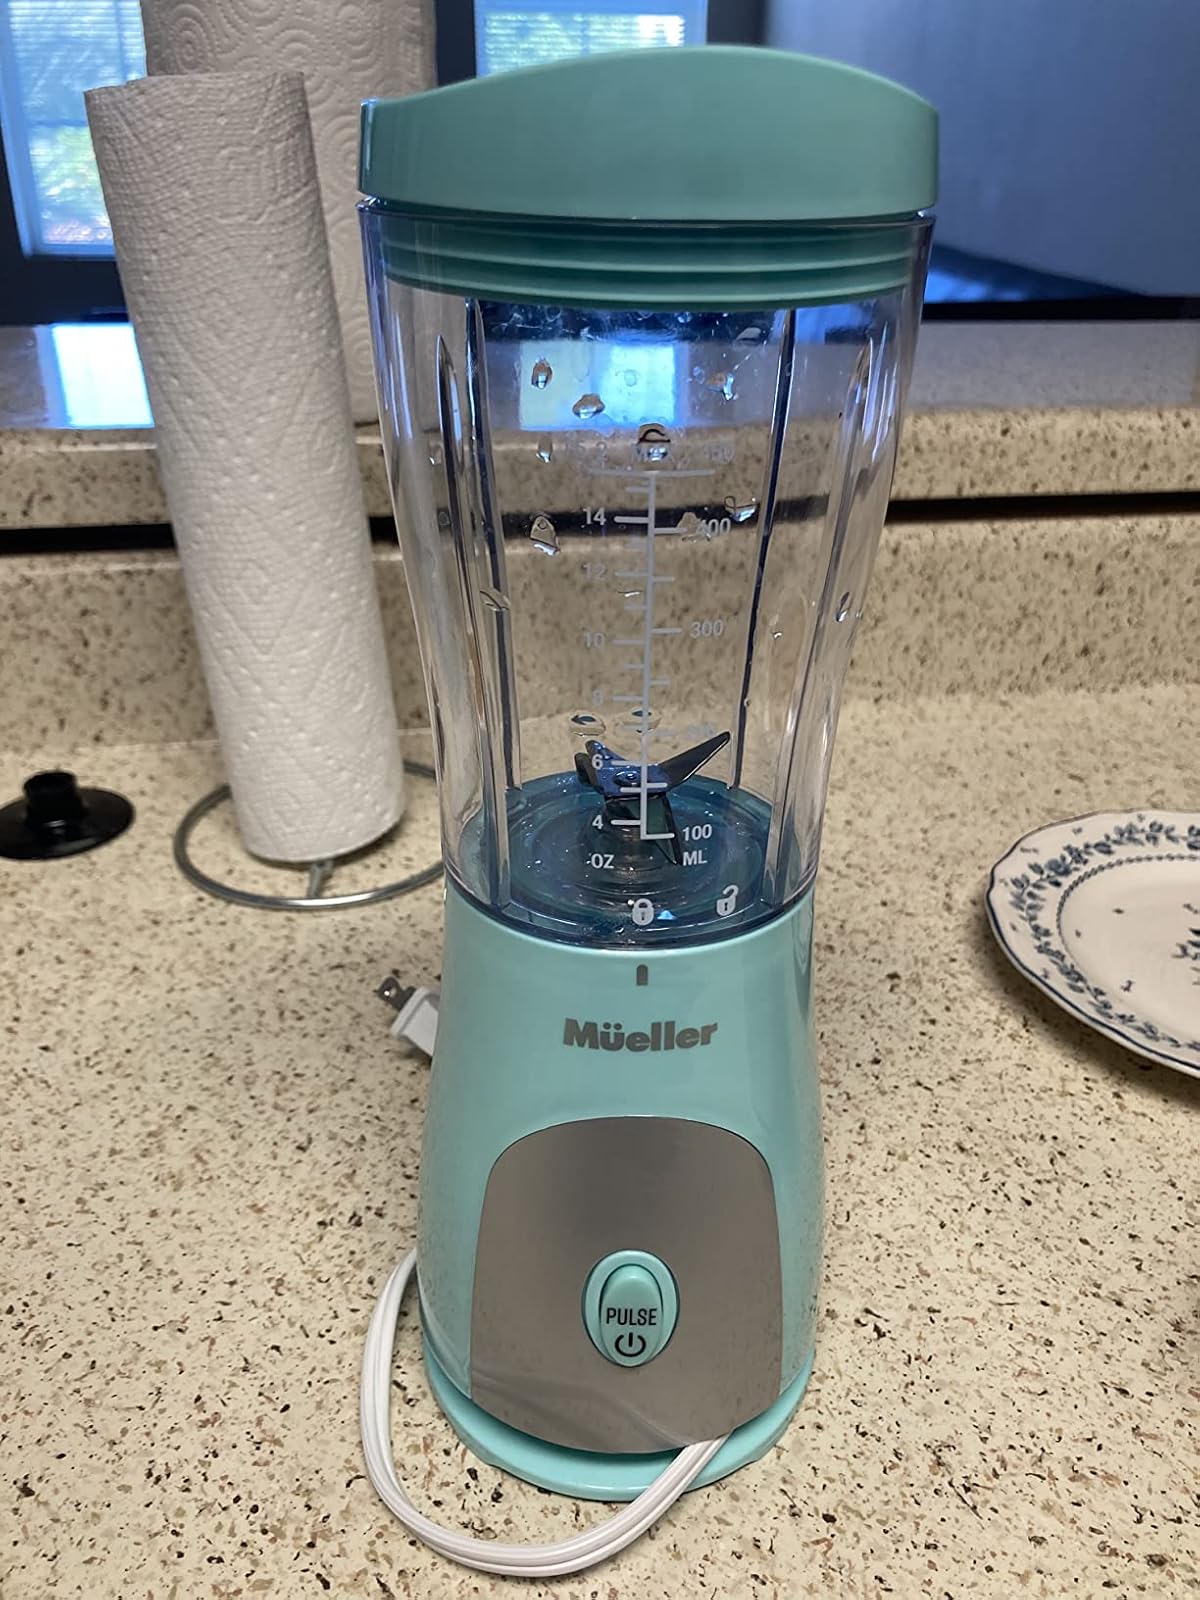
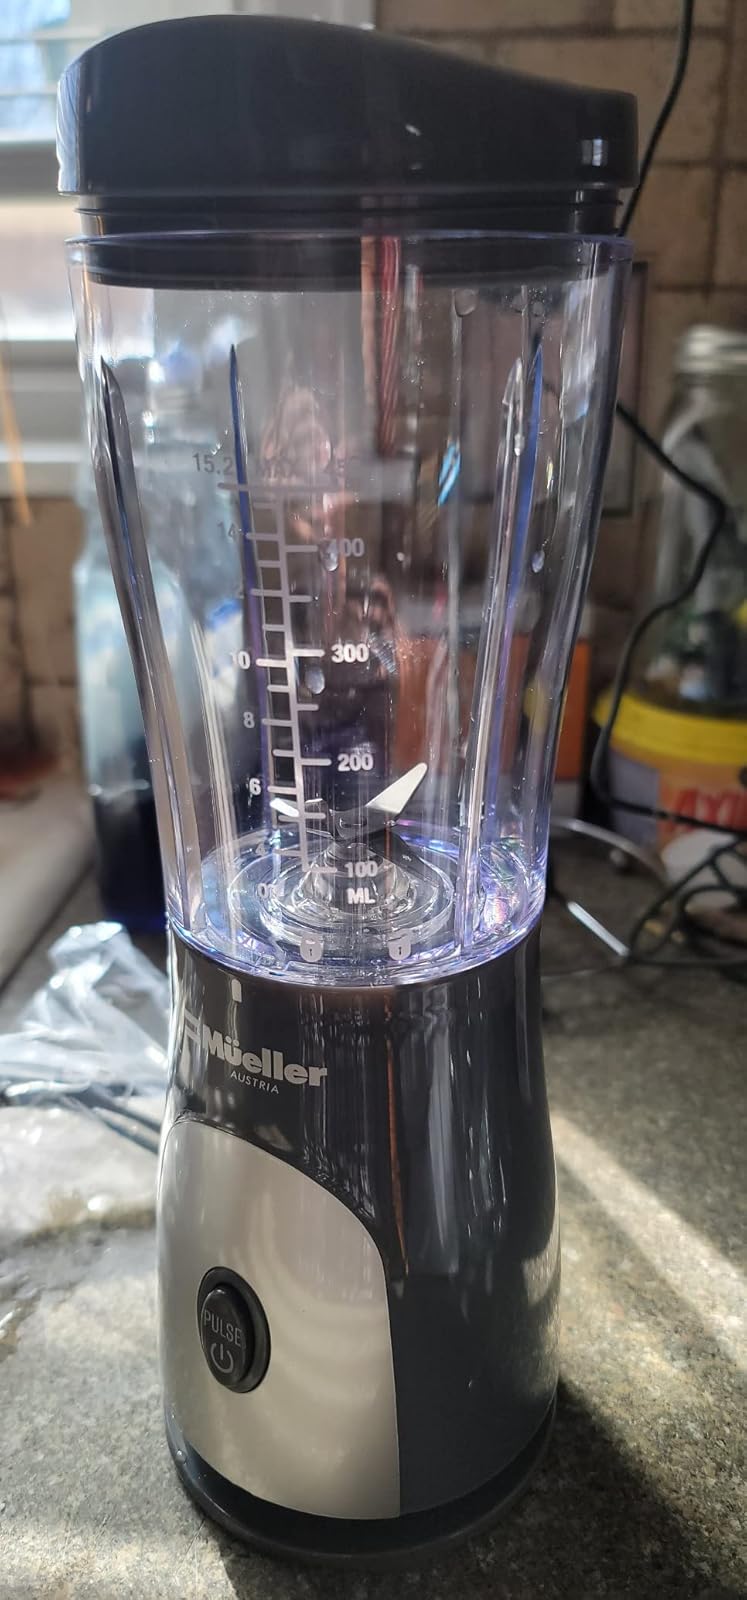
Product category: items_blender
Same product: no